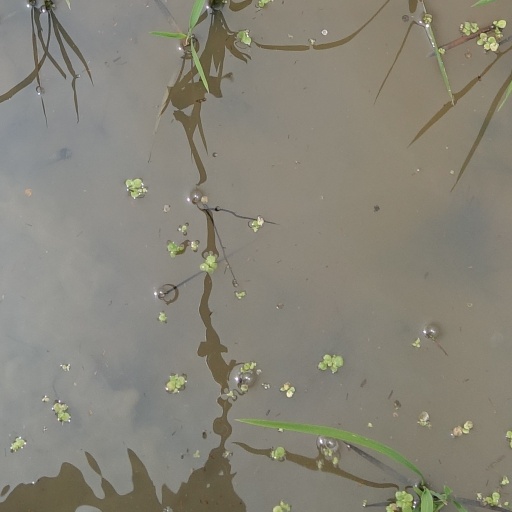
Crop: rice